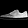
Label: Sneaker